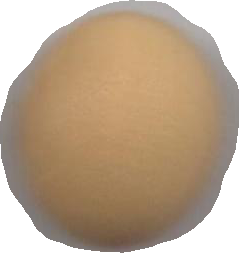
Variety: Grobogan